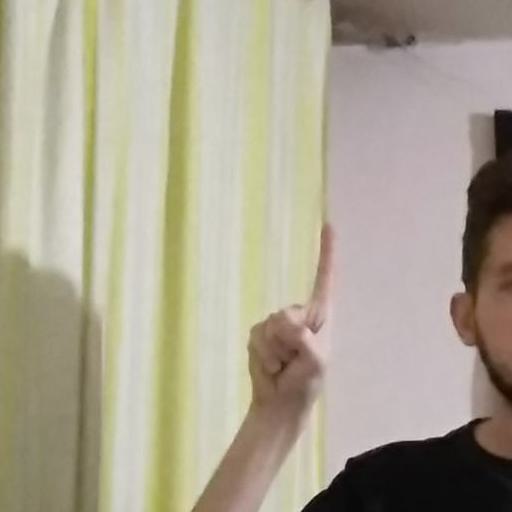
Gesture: one